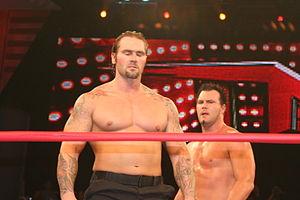
Chad Lail est un catcheur américain professionnel plus connu sous le nom de Phil Shatter à la ROH ou Gunner à la TNA. Il travaille actuellement à la World Wrestling Entertainment dans la division NXT sous le nom de Jaxson Ryker.